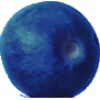
Label: huckleberry